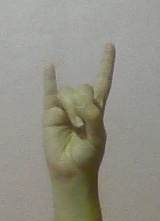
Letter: la